Nepenthes ampullaria

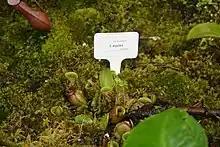
"Nepenthes ampullaria" at the Bogor Botanical Gardens

The inflorescence of "N. ampullaria" is a dense panicle. It is the only "Nepenthes" species recorded from Sumatra or Peninsular Malaysia that produces paniculate inflorescences.